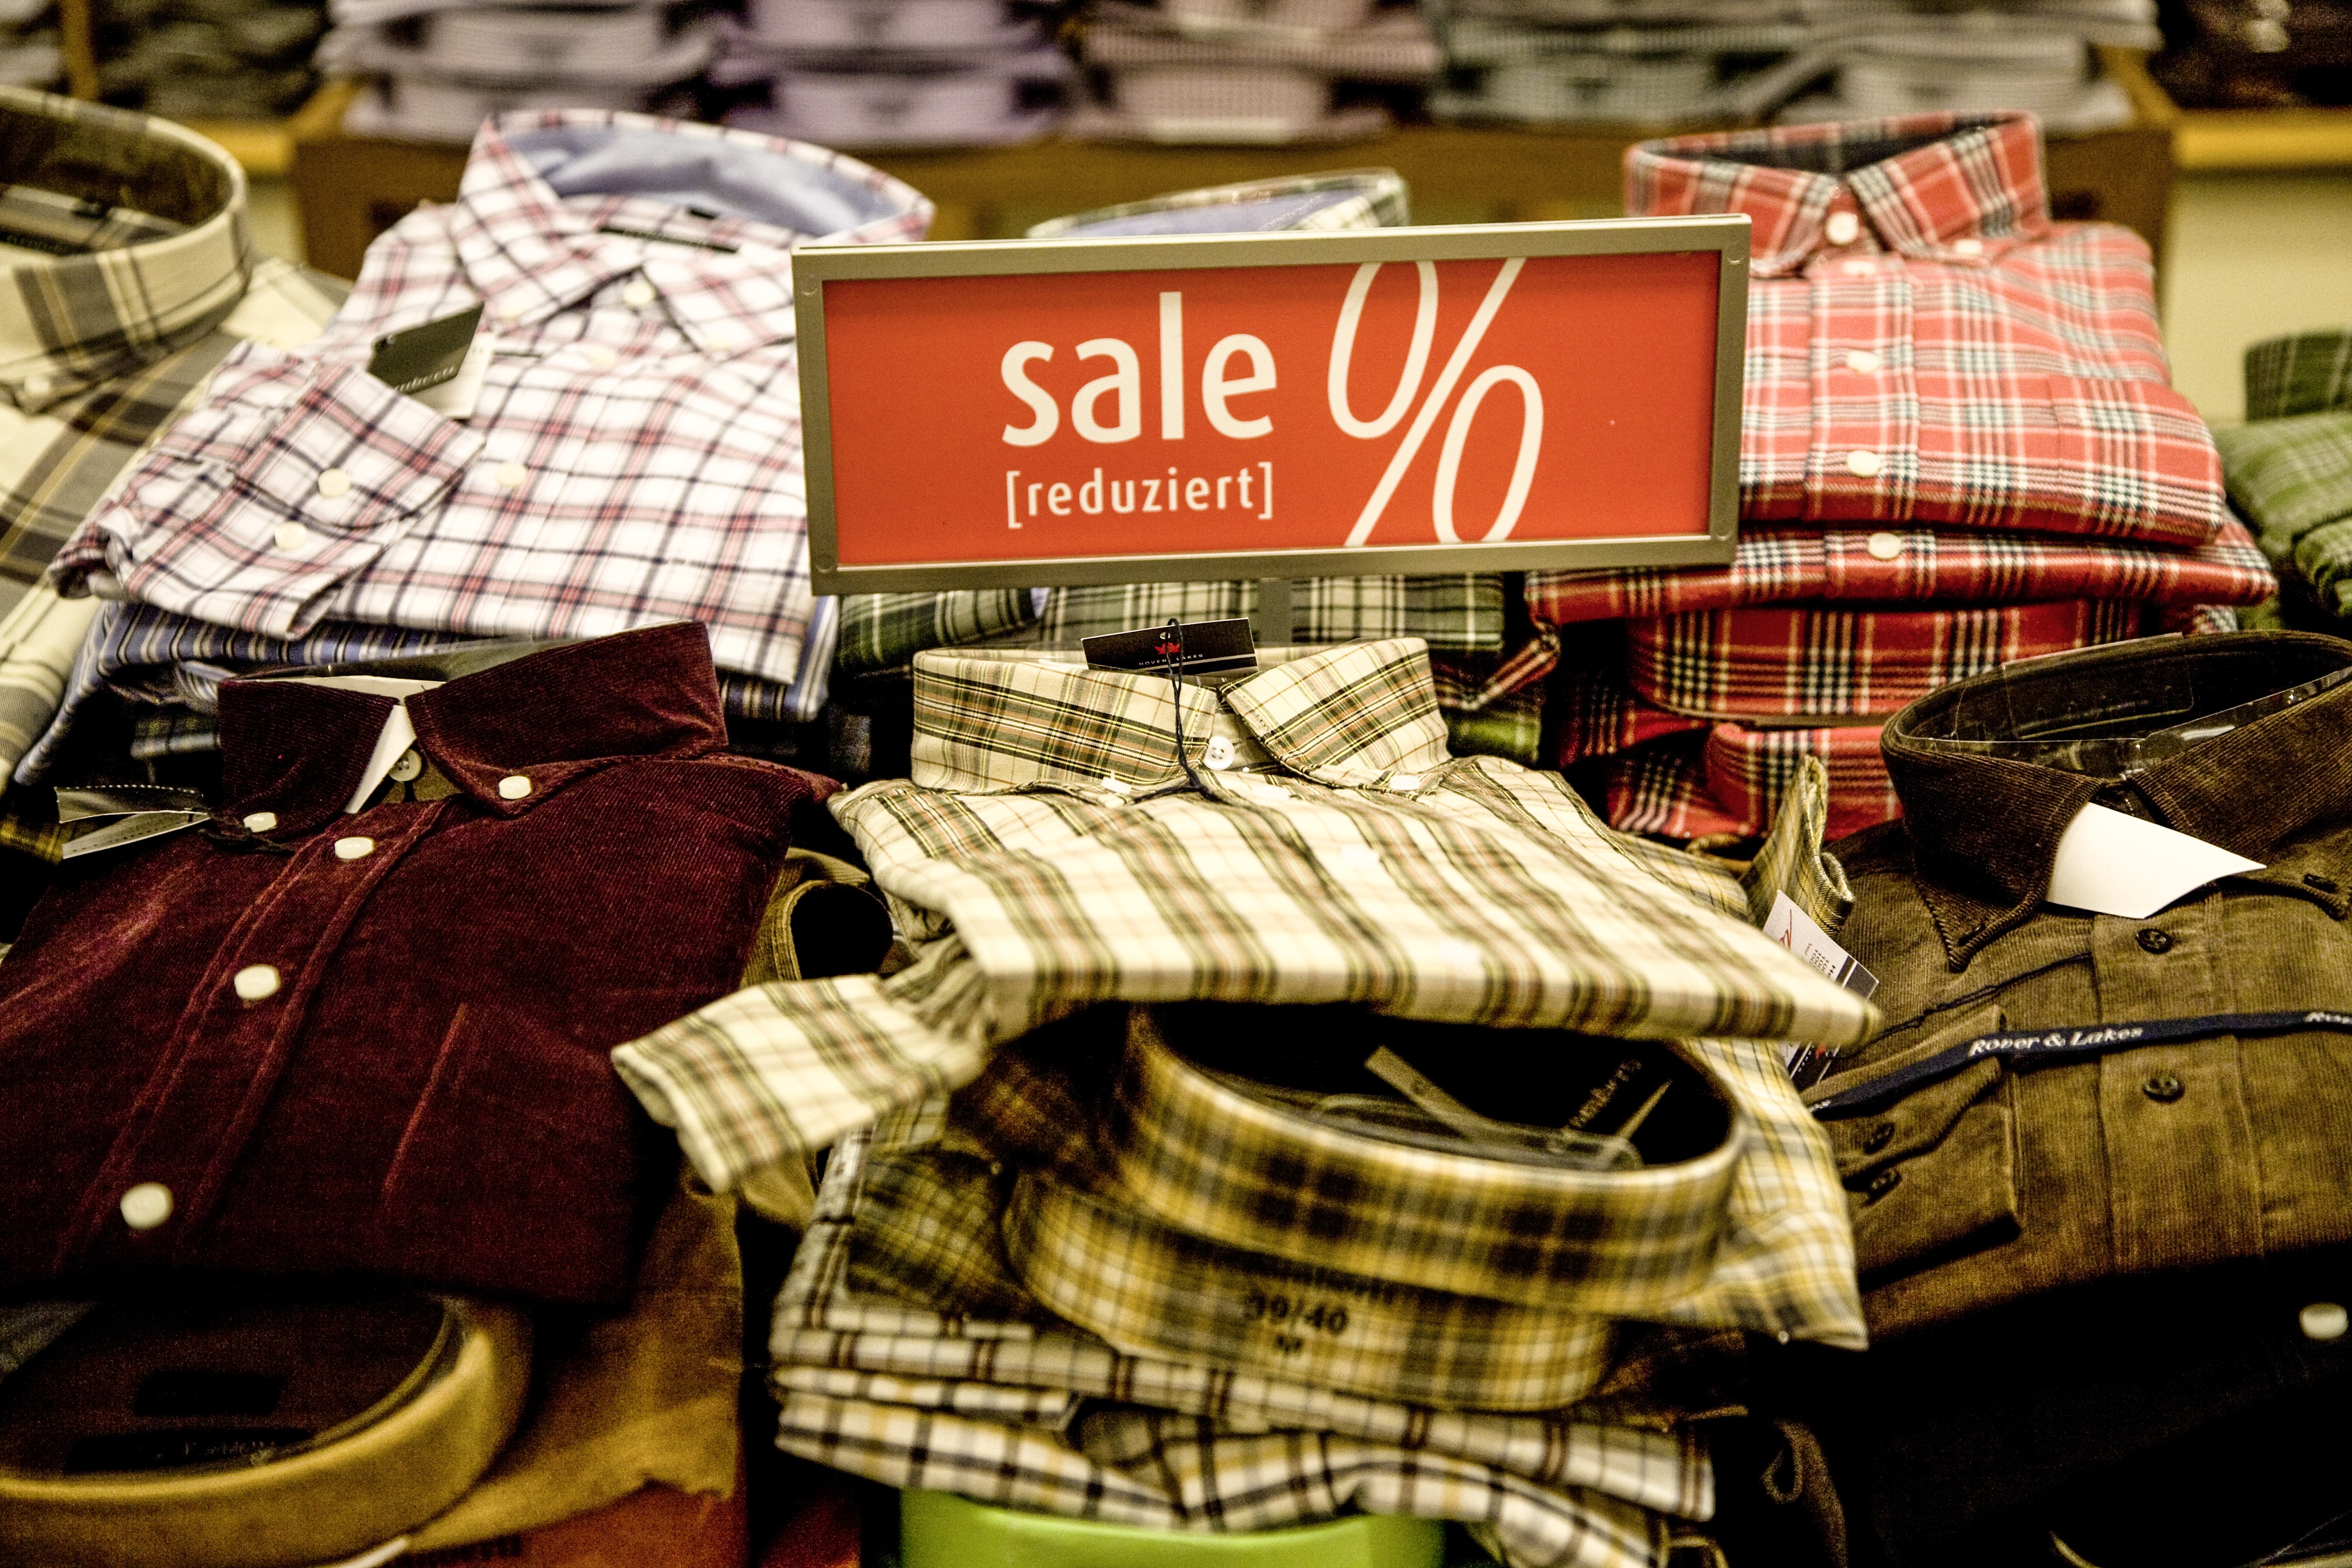
suit, city, market, clothing, shopping, modern, shirt, public space, button, luxury, sale, clothes, reduction, retail, human settlement